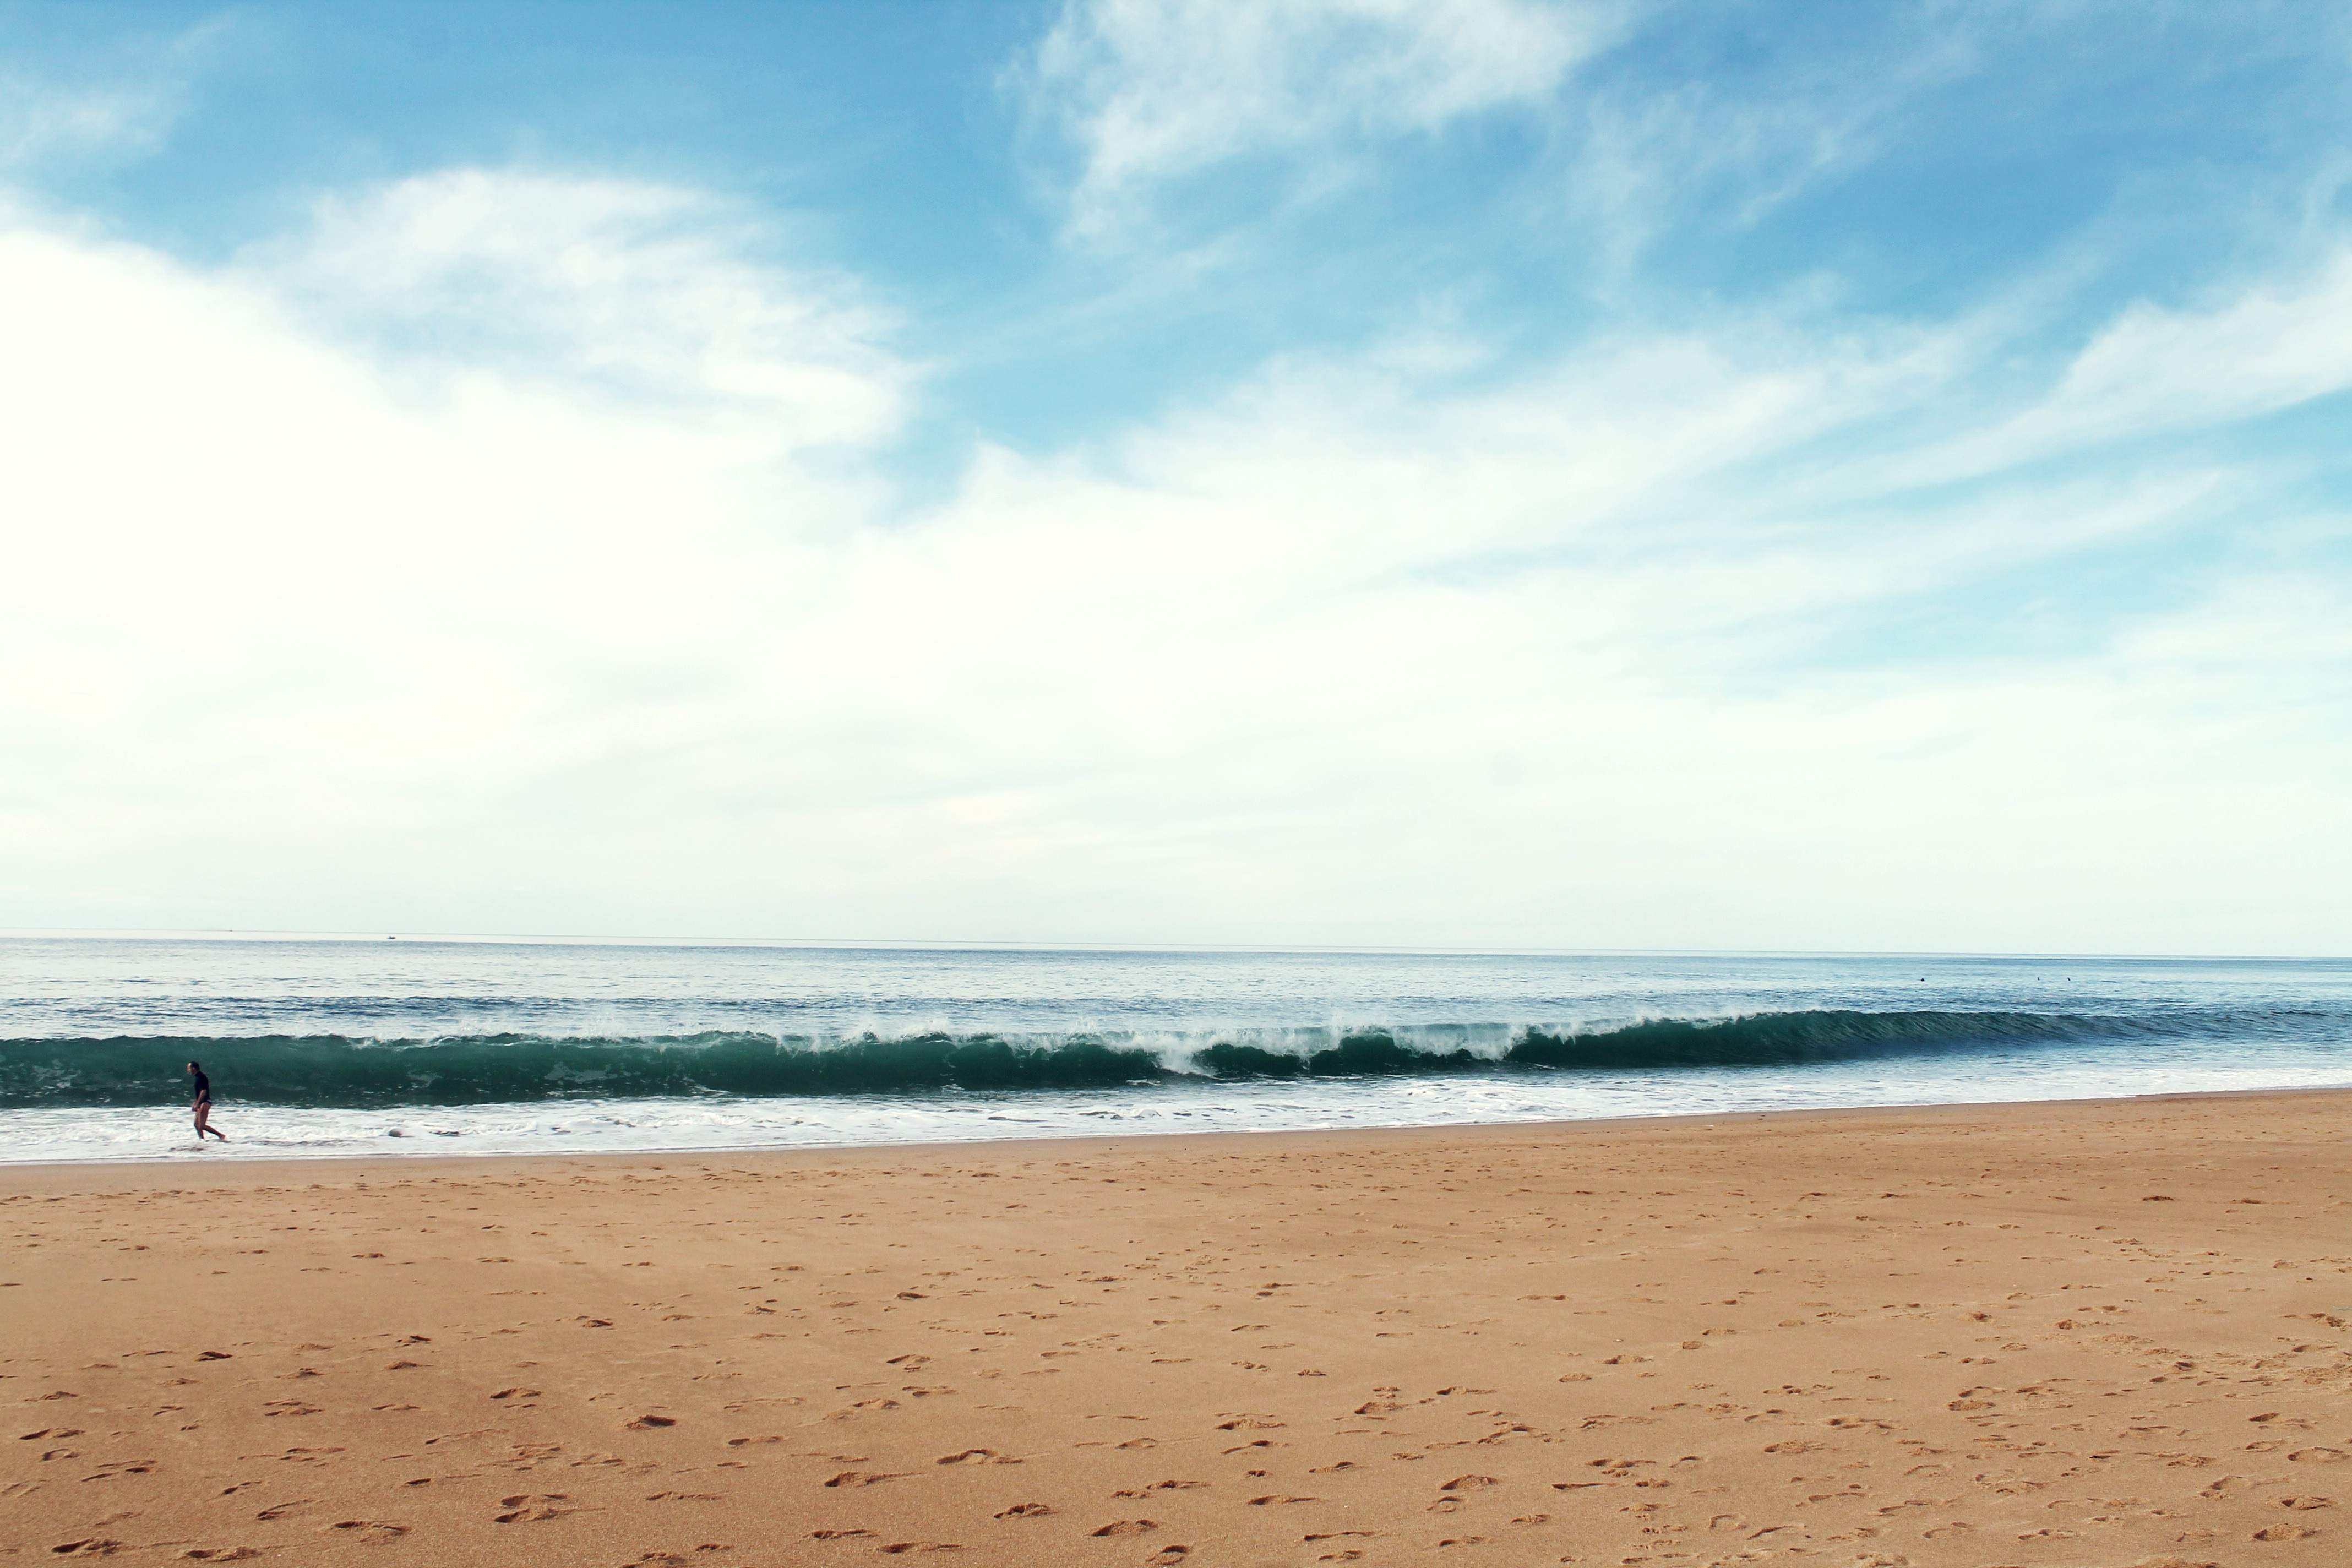
beach, sea, coast, sand, ocean, horizon, cloud, sky, sunlight, shore, wave, vacation, bay, body of water, wind wave